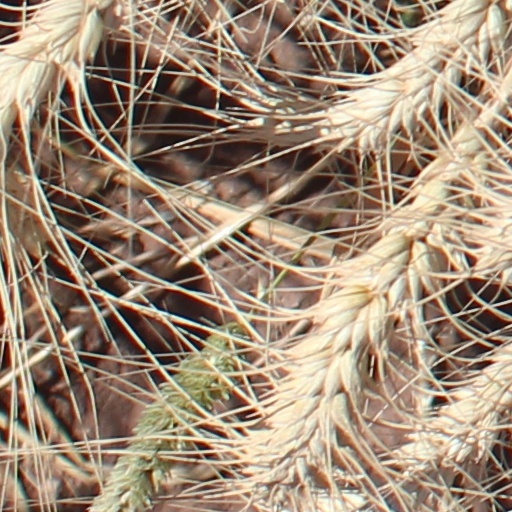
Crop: wheat